Gouberville

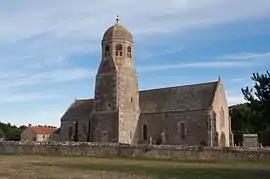
The church of Notre-Dame

Gouberville is a former commune in the Manche department in north-western France. On 1 January 2016, it was merged into the new commune of Vicq-sur-Mer.